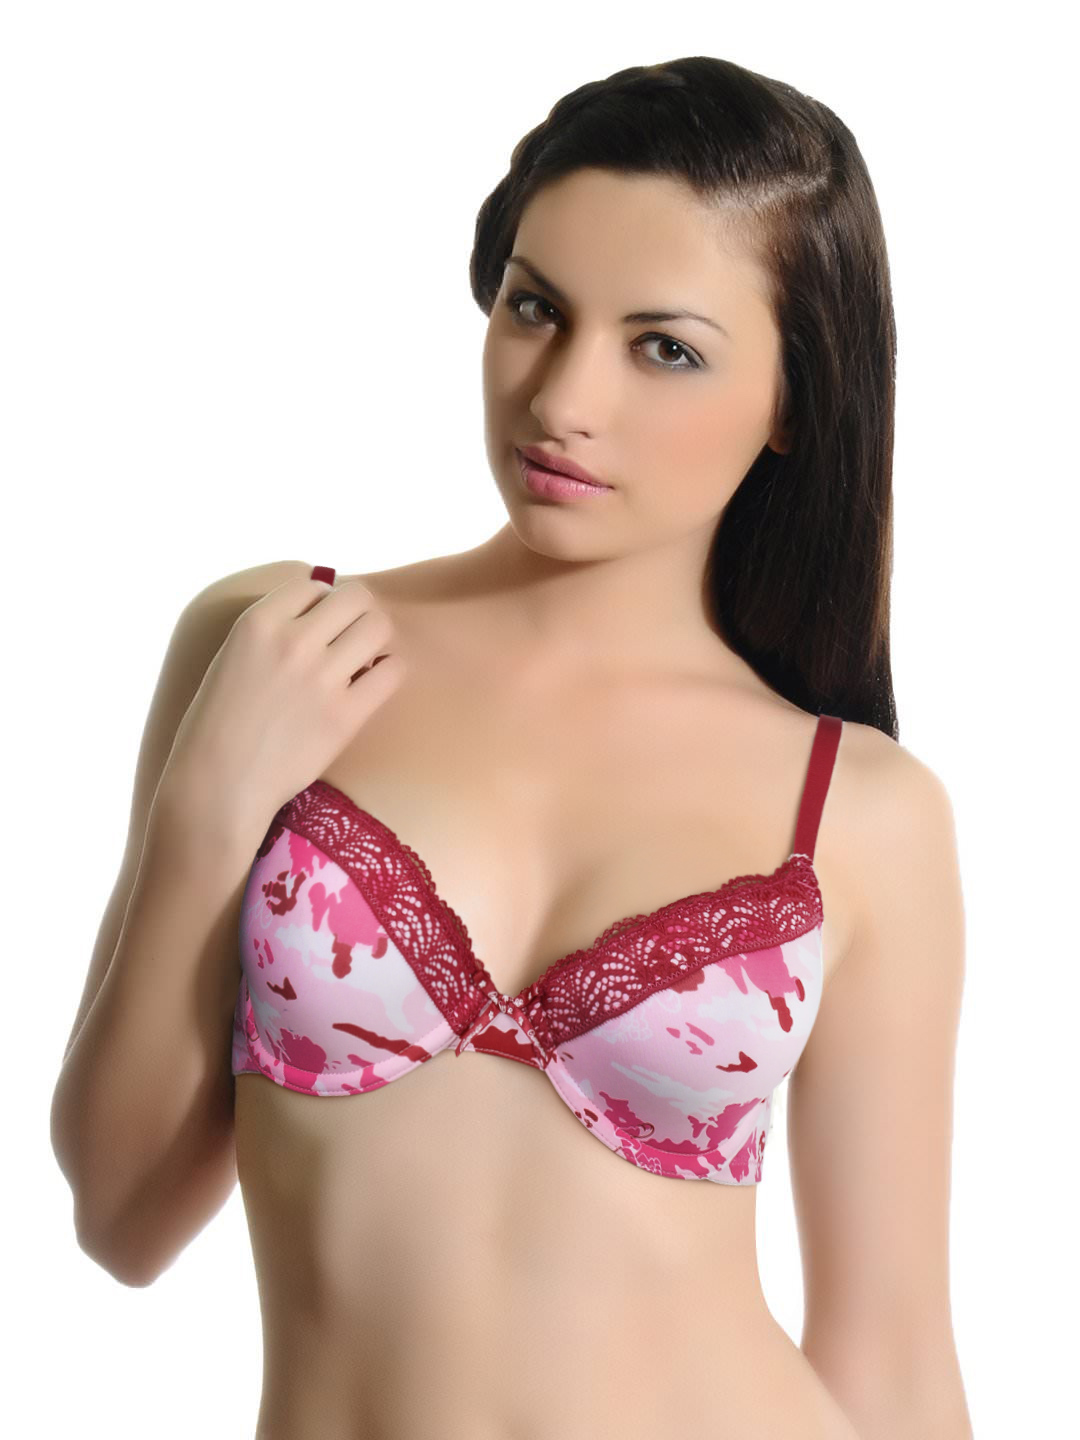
Garfield Women Pink & Red Bra
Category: Apparel / Innerwear / Bra
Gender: Women
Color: Pink
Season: Summer 2017
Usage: Casual